Sequoyah v. Tennessee Valley Authority

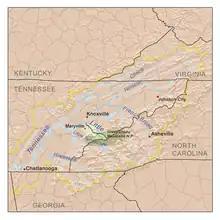
Present-day map of Little Tennessee River and surrounding regions and rivers.

Stemming from the headwaters of northeastern Georgia, the Little Tennessee River watershed flows into present-day eastern Tennessee from its southeastern source in the Appalachian Mountains of North Carolina. Approximately 80 kilometers (50 miles) of the river's 217 kilometer (135 mile) span flows through Tennessee, passing present-day Monroe County, before its confluence with the smaller Tellico River and the greater Tennessee River.